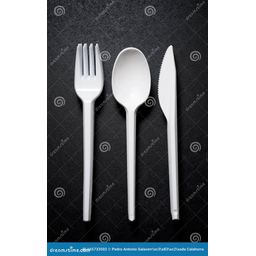
Label: plastic